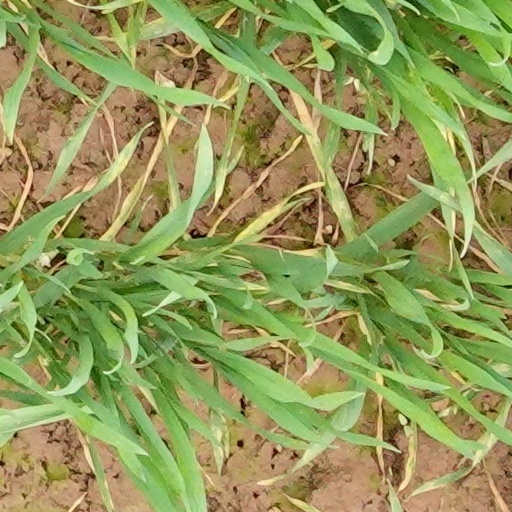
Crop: wheat